Disability in Chile

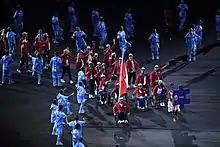
Chile at the 2016 Paralympics.

There has been a larger discussion about the rights of people with disabilities in Chile in recent years. Chile has a largely positive attitude towards people with disabilities.